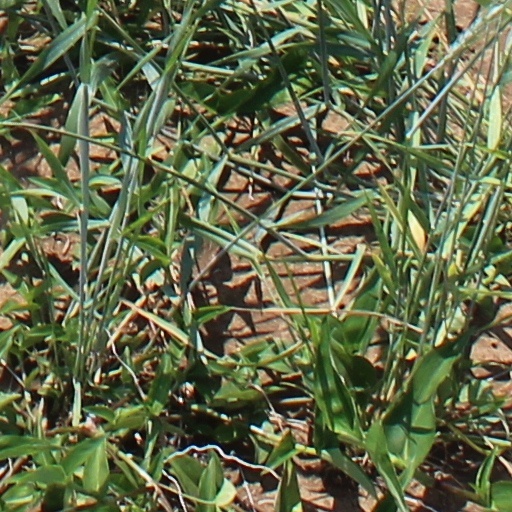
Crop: wheat